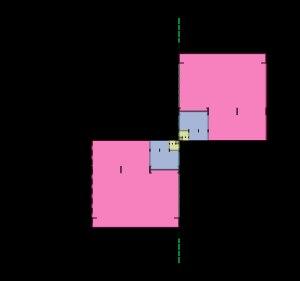
En mathématiques, le développement décimal périodique qui s'écrit 0,999…, que l'on dénote encore par, ou, représente un nombre réel dont on peut montrer que c'est le nombre 1. En d'autres termes, les deux notations 0,999… et 1 sont deux notations différentes pour le même nombre. Les démonstrations mathématiques de cette identité ont été formulées avec des degrés variés de rigueur mathématique, et selon les préférences relatives à la définition des nombres réels, les hypothèses sous-jacentes, le contexte historique et le public visé.